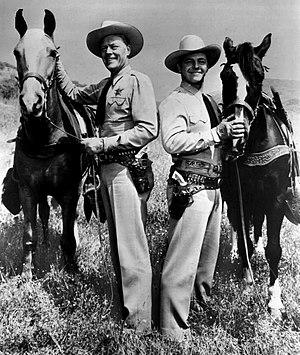
Harry Lauter est un acteur américain.